Fairlie railway station

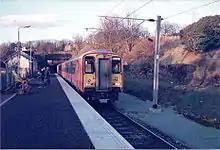
318 253 at Fairlie with a Glasgow bound train in the first month of electric trains to Largs

The station was originally opened on 1 June 1880 by the Glasgow and South Western Railway during the extension of the former Ardrossan Railway to Largs. It was renamed Fairlie Town on 30 June 1952, however this name was short-lived and the station became Fairlie High on 2 March 1953. A camping coach was positioned here by the Scottish Region from 1954 to 1955, two coaches from 1956 to 1957 and two coaches again from 1961 to 1963. The station was renamed back to its original title some time before 1986.